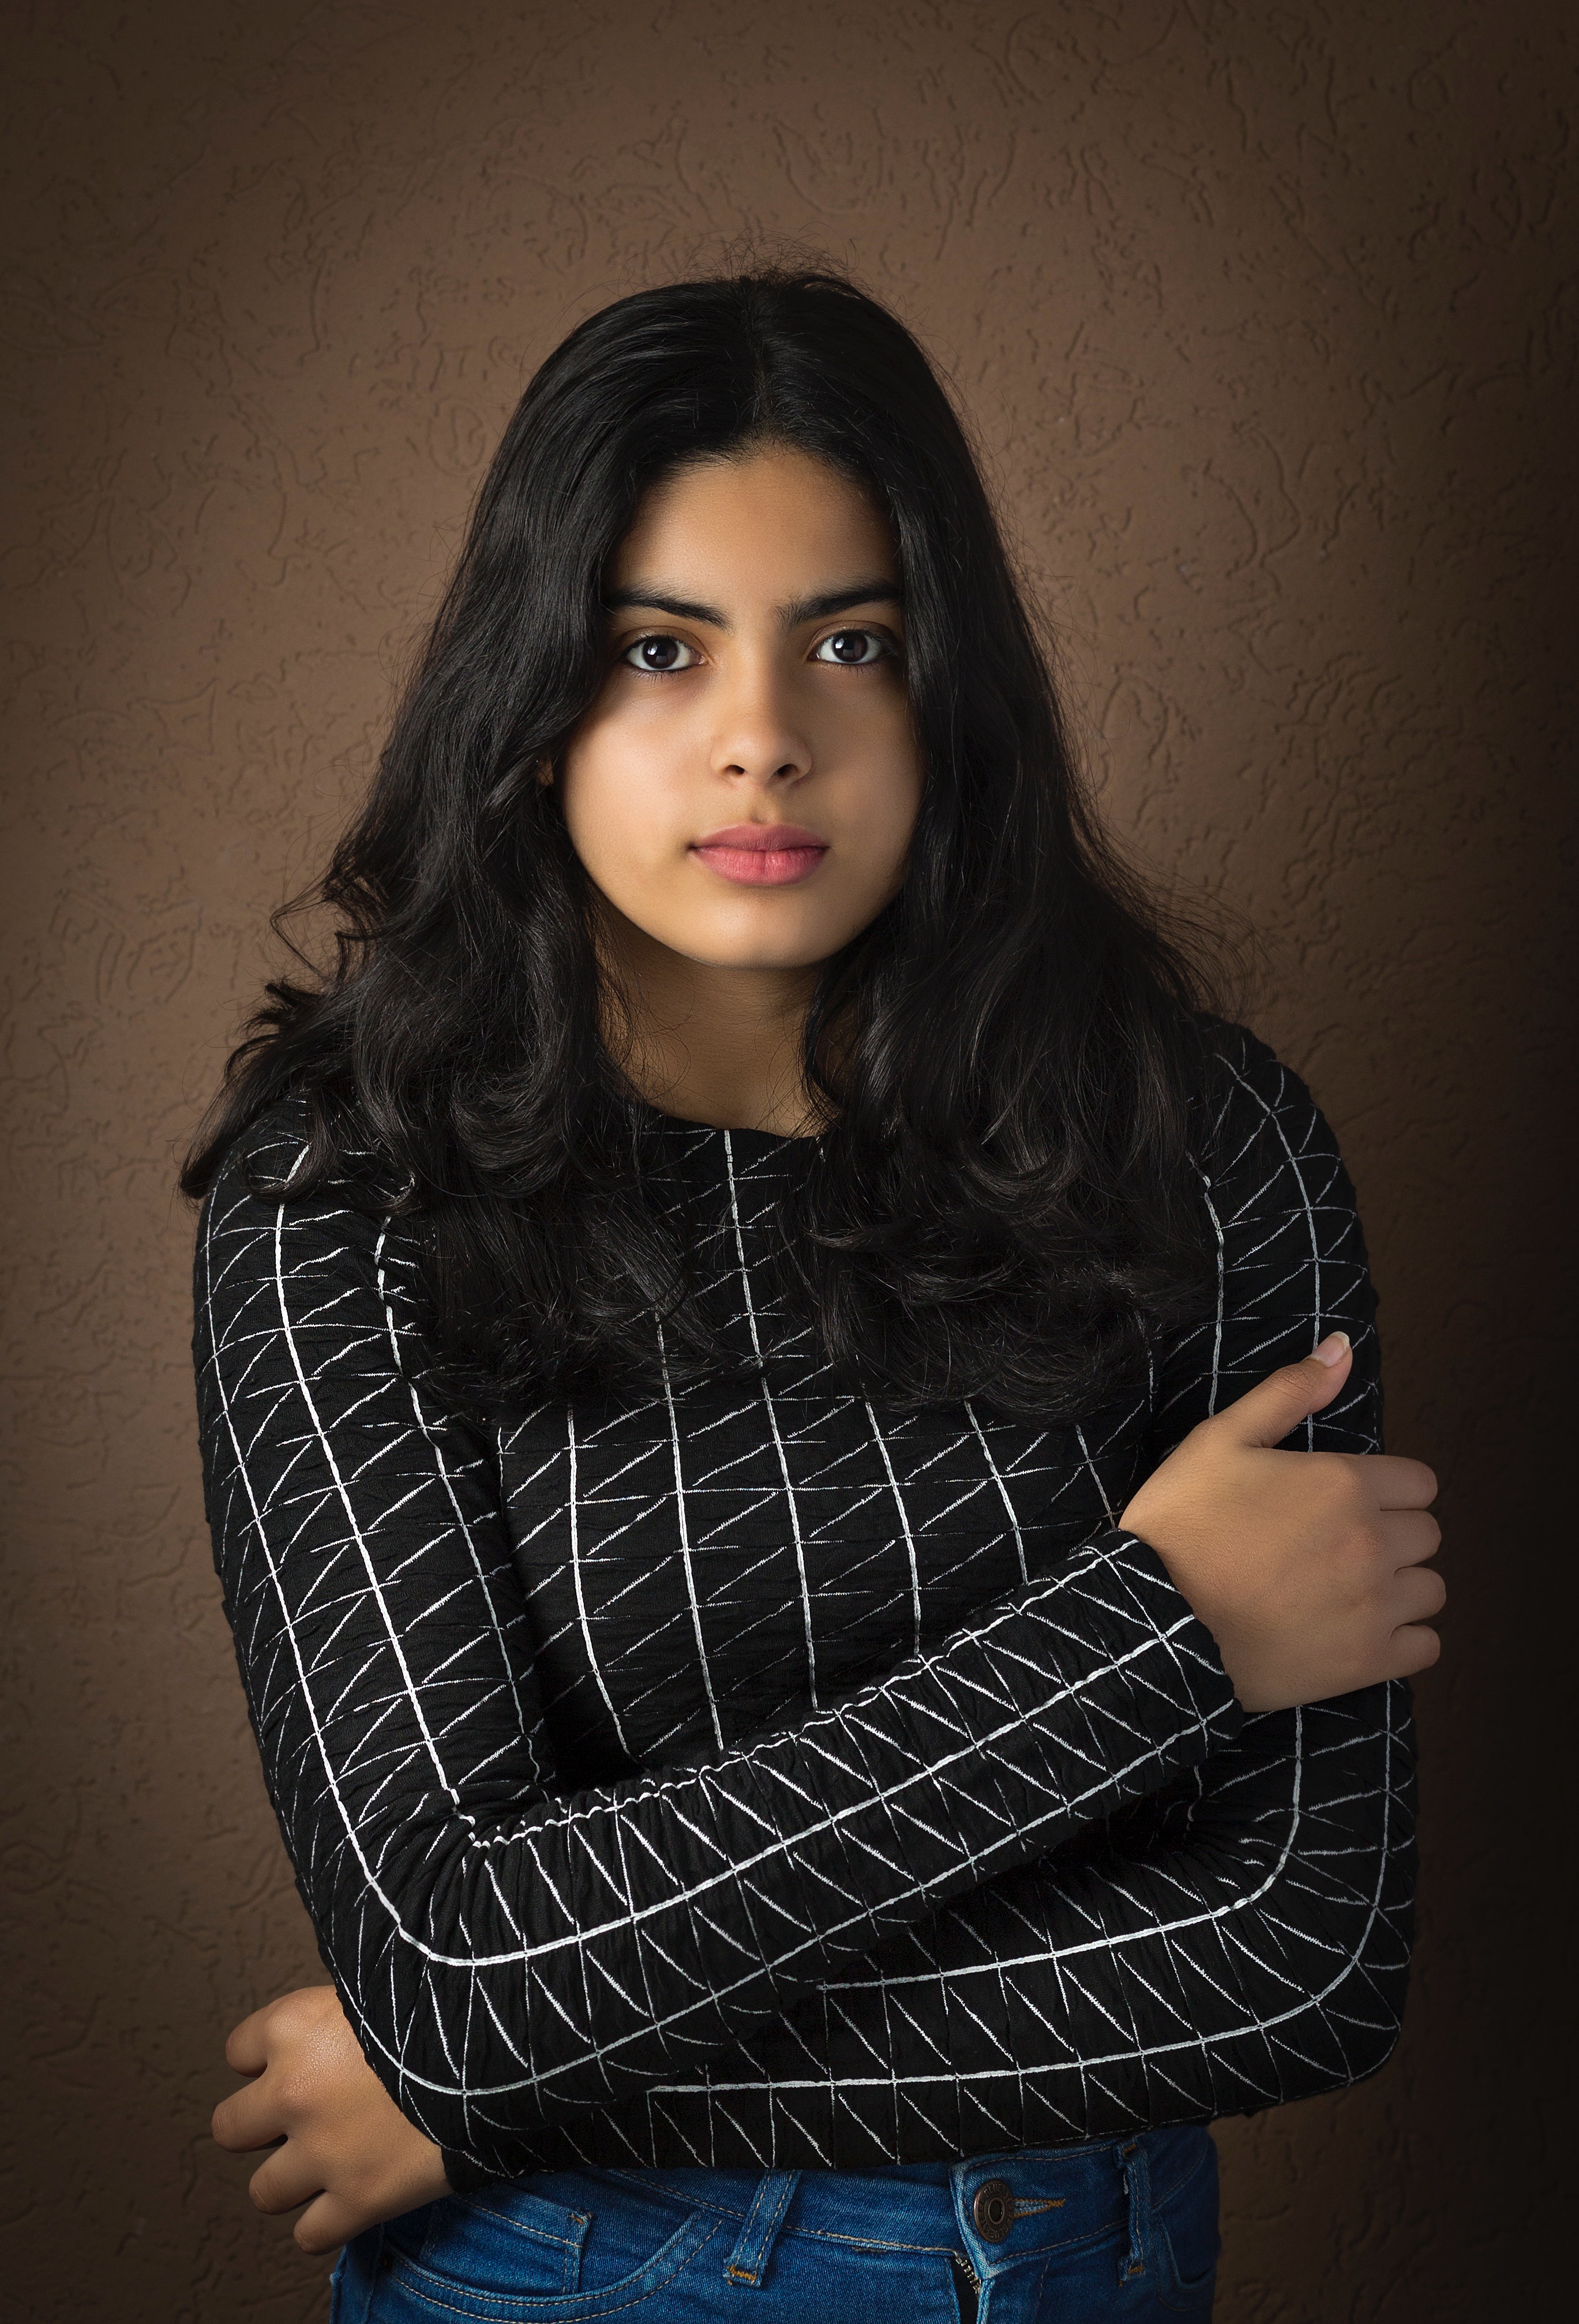
hair, photograph, photo shoot, beauty, lip, black hair, long hair, photography, cheek, cool, model, flash photography, sitting, trunk, neck, portrait, pattern, brown hair, smile, abdomen